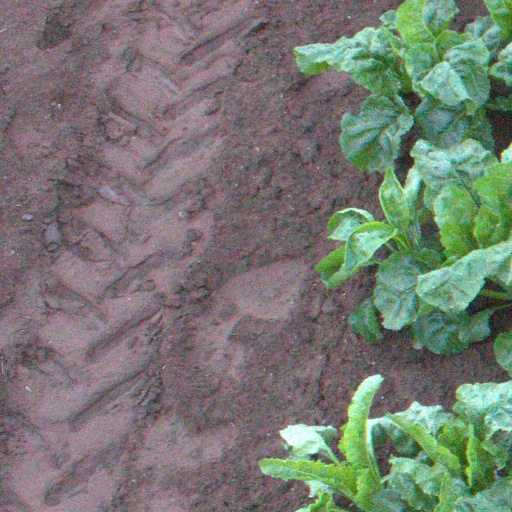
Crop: sugar beet